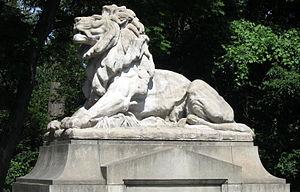
La ville de Washington compte de nombreuses sculptures en plein air. La Smithsonian Institution en compte près de 900 dans son inventaire. En plus des plus célèbres monuments et mémoriaux de la capitale, de nombreuses personnalités reconnues comme des héros nationaux ont été honorées, à titre posthume, une statue les représentant dans un parc ou une place publique. Certains de ces personnages de l'histoire américaine sont représentés plusieurs fois dans la capitale. Abraham Lincoln, par exemple, est représenté par au moins trois sculptures, dont celles au Lincoln Memorial, au Lincoln Park, et à l'ancienne Cour supérieure du district de Columbia. Plusieurs personnalités internationales, telles Mohandas Karamchand Gandhi, ont également été immortalisées par des statues. D'autres figures humaines ne font référence à aucun personnage historique telle par exemple la statue de la Liberté qui ne doit pas être confondue avec la statue de la Liberté à New York, statue allégorique de 19 ½ pieds de haut qui repose au sommet du dôme du Capitole.